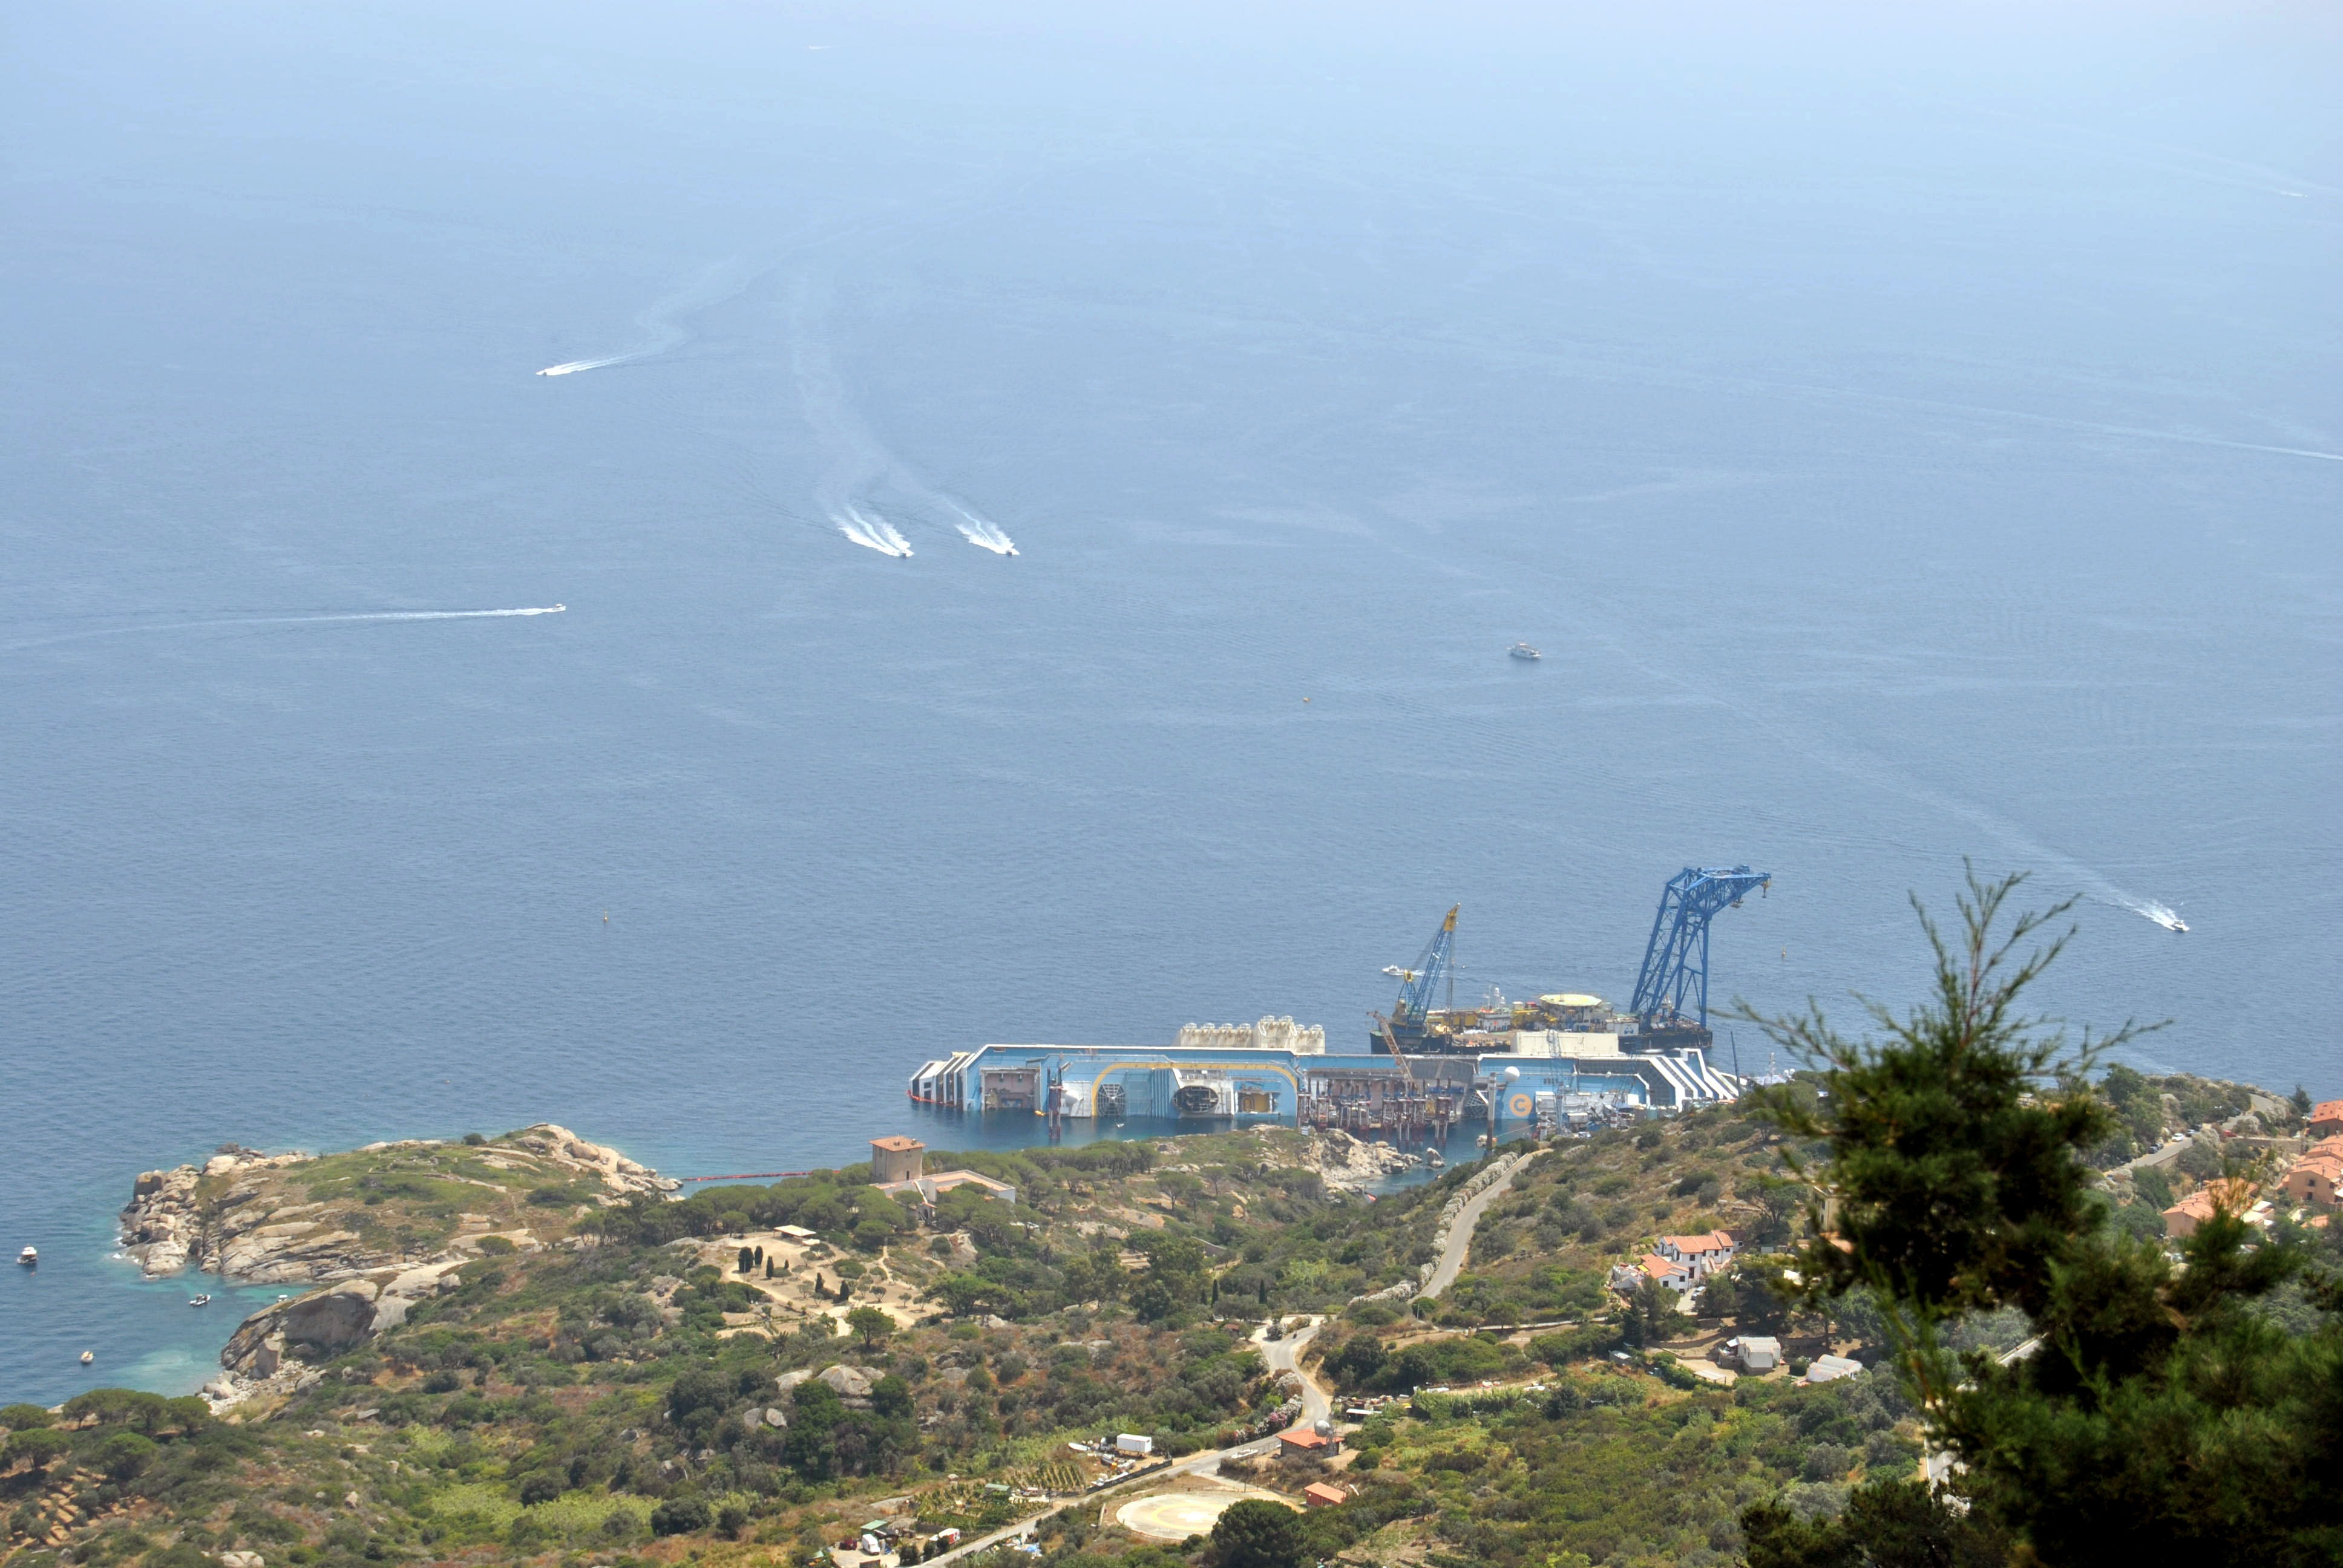
sea, coast, ocean, ship, mediterranean, tower, flight, bay, island, cruise, costa, lily, porto, cape, barge, aerial photography, concordia, atmosphere of earth